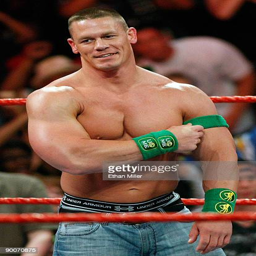
wrestler appears in the ring during the show